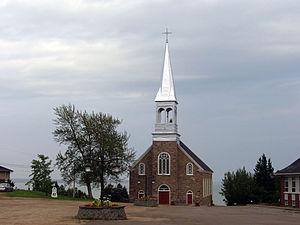
Église de Longue-Rive
Longue-Rive est une municipalité du Québec située dans la municipalité régionale de comté de La Haute-Côte-Nord et dans la région administrative de la Côte-Nord.